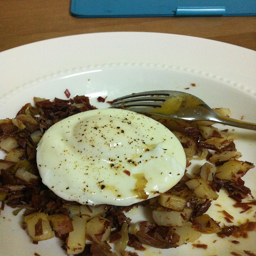
A white plate topped with food covered in an egg.
THERE IS A PLATE WITH EGGS AND POTAOTES ON THE PLATE
a plate with an egg sitting on top of some diced food
A plate of hash browns with an egg on top
A white plate containing a fried egg on top of fried chopped potatoes.